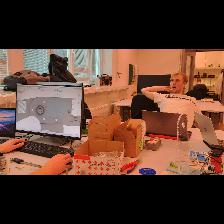
Label: Human